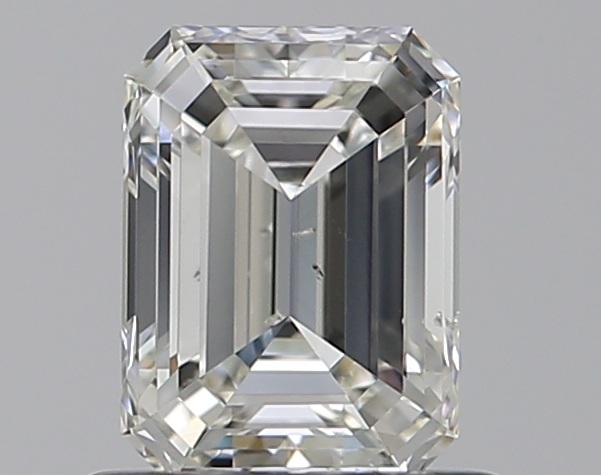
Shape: emerald
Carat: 0.72
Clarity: SI1
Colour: I
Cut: EX
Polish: EX
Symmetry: EX
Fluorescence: N
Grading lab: GIA
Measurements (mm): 6.05 x 4.44 x 2.85